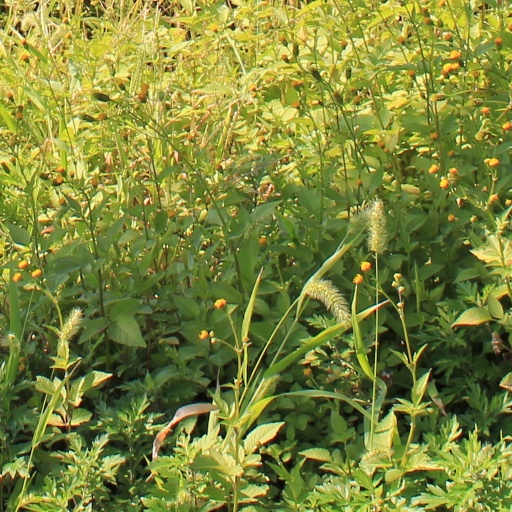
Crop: grape